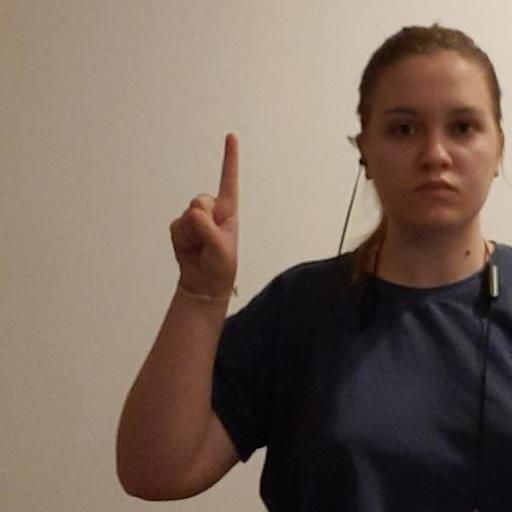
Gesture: one